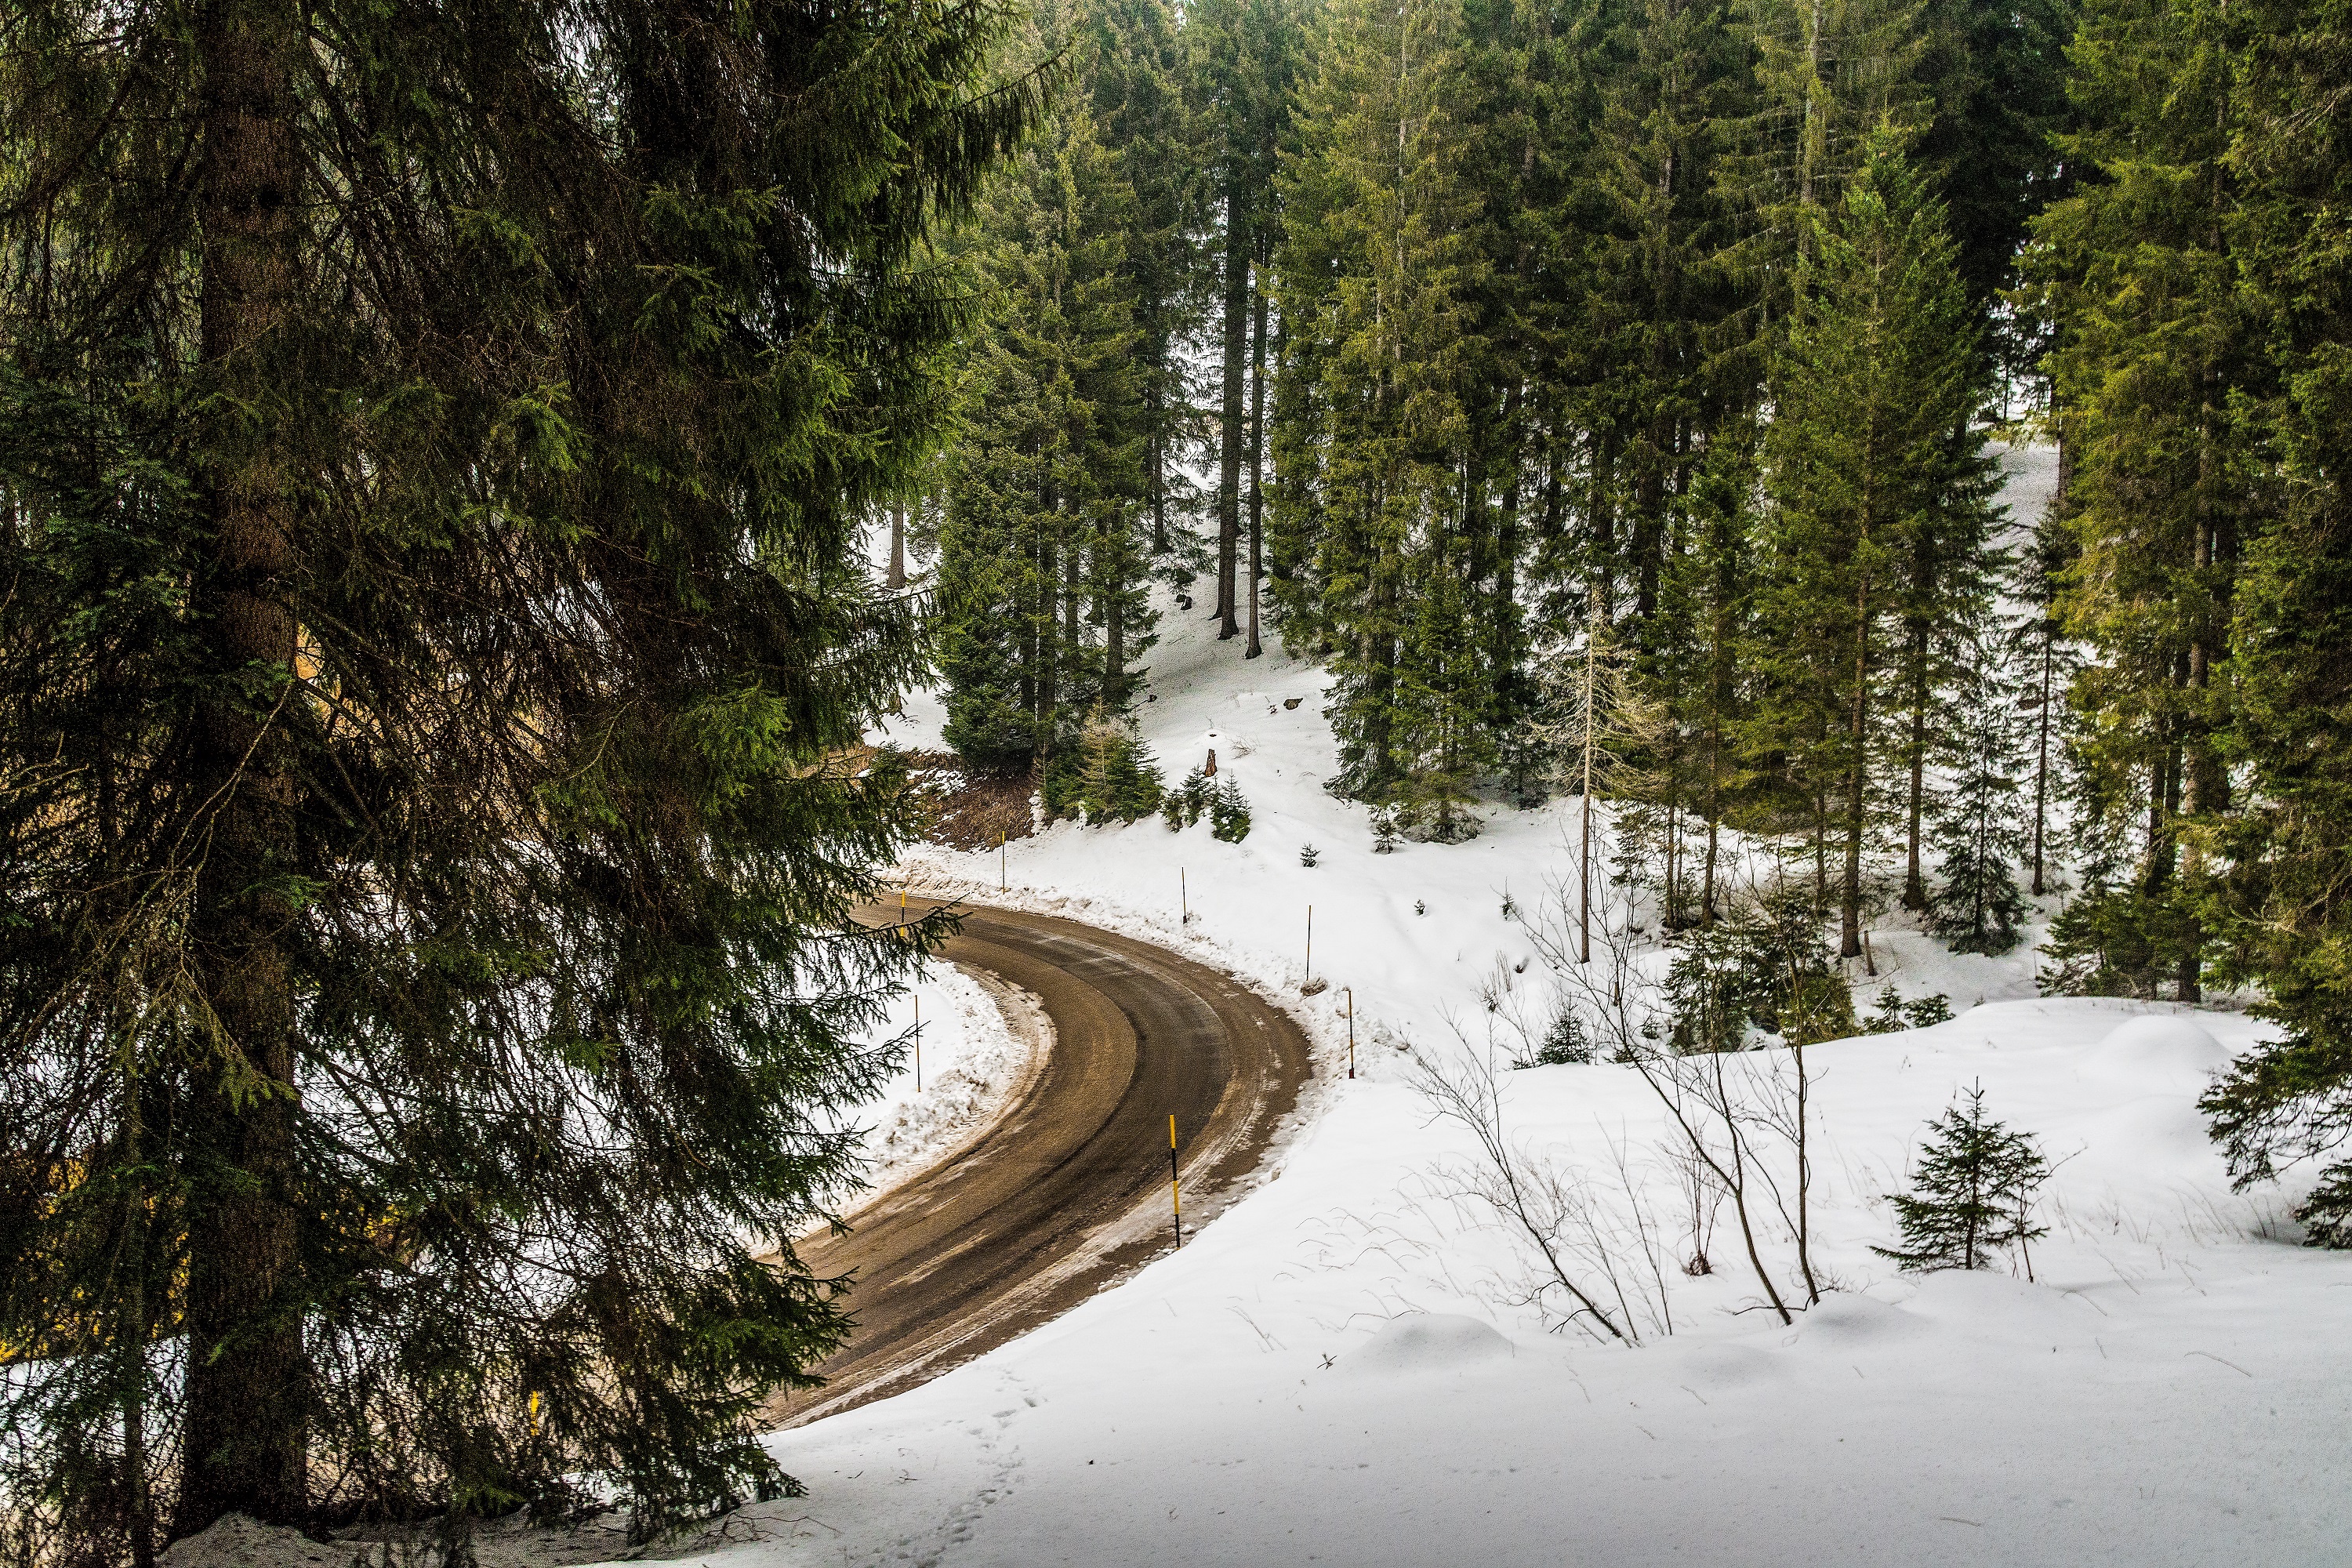
tree, nature, forest, wilderness, snow, winter, plant, trail, weather, season, woodland, habitat, natural environment, woody plant